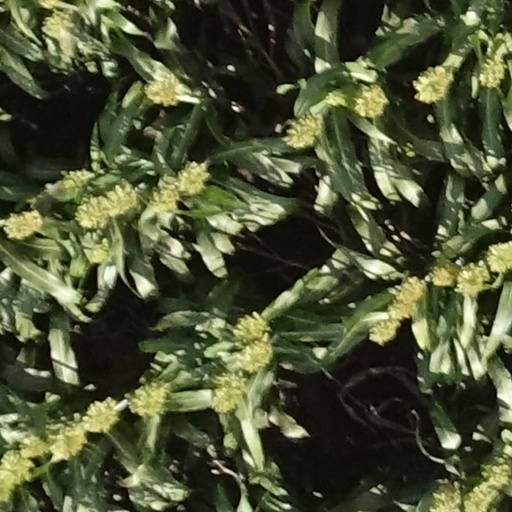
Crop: sorghum